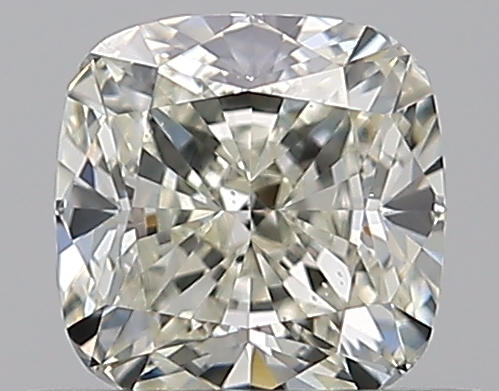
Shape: cushion
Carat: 0.55
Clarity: VS2
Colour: J
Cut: EX
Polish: EX
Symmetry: EX
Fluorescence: ST
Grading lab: GIA
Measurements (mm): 4.62 x 4.56 x 3.03